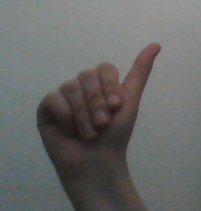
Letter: dhad